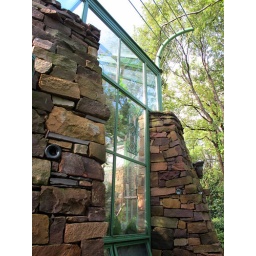
home owners are in the wine industry, utilized wine bottles in the construction of conservatory walls